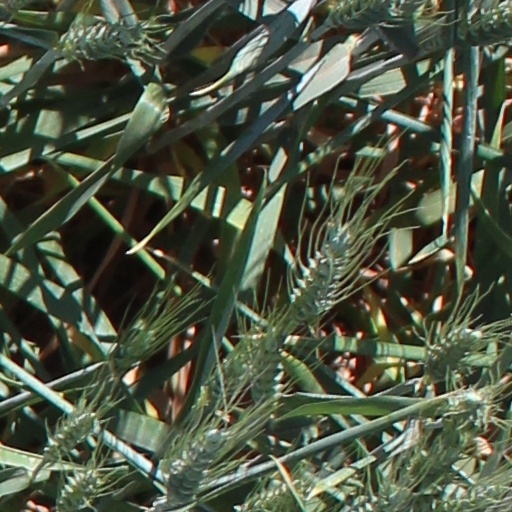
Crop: wheat